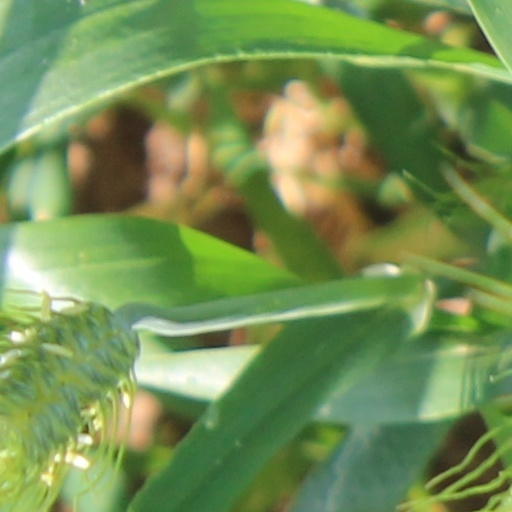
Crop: wheat